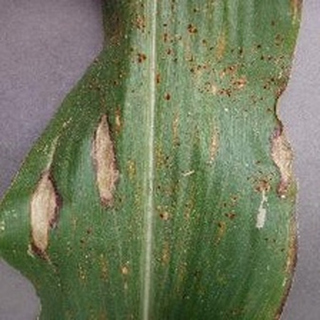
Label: corn_northern_leaf_blight